Henrietta Maria of France

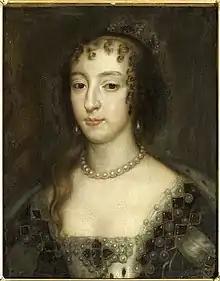
Henrietta Maria painted by Sir Peter Lely after the restoration of her son Charles II to the throne

Henrietta Maria returned to England following the Restoration in October 1660 along with her daughter Henrietta. She did not return to much public acclaimSamuel Pepys counted only three small bonfires lit in her honour, and described her as a "very little plain old woman [then aged 50], and nothing more in her presence in any respect nor garb than any ordinary woman". She took up residence once more at Somerset House, supported by a generous pension.